Græsted

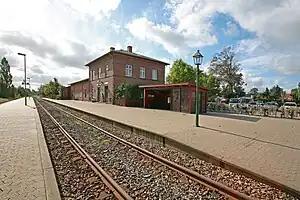
Græsted railway station

Græsted is served by Græsted railway station, located on the Gribskov railway line. The southern part of the town is served by the railway halt Græsted South.